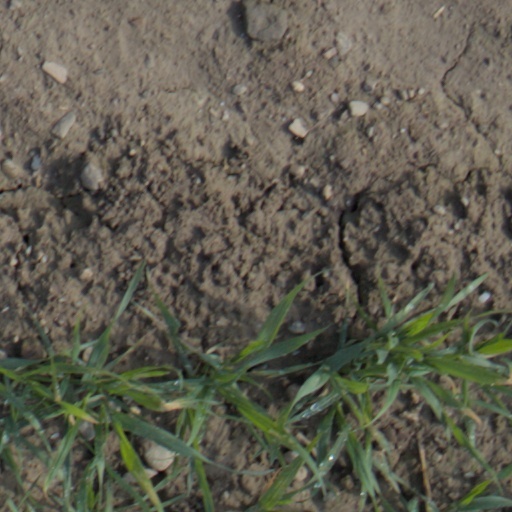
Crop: wheat